Maisie Williams

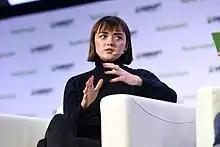
Williams at TechCrunch Disrupt San Francisco (2019).

In January 2015, Williams (a victim of cyberbullying herself) starred as Casey Jacobs in the one-hour-long BAFTA nominated "Cyberbully", a Channel 4 docudrama television film. Writing for "The Guardian", Filipa Jodelka described Williams' central, almost solo, performance as a "tour-de-force". In 2015, Williams guest starred in four episodes of series 9 of the BBC science fiction series "Doctor Who" ("The Girl Who Died", "The Woman Who Lived", "Face the Raven" and "Hell Bent"), in the recurring role of Ashildr, a Viking girl made immortal by the Doctor. Williams' performance in "The Woman Who Lived" was described as "superb" by Patrick Mulkern of the "Radio Times".